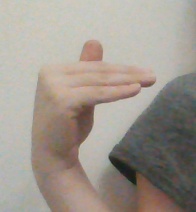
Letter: khaa